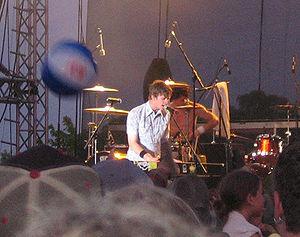
Relient K est un groupe de pop punk chrétien américain, originaire de Canton, en Ohio. Fondé en 1998 par Matt Thiessen, Matt Hoopes et Brian Pittman, son nom provient de Plymouth Reliant K, modèle de voiture du guitariste Matt Hoopes. En 2003, le groupe a reçu deux dove awards et a été nommé aux Grammys pour le Best Gospel Modern Rock Album. Tous les membres actuels sont chrétiens, mais son label de rock chrétien est contesté. À ce sujet, le chanteur principal Matt Thiessen indique dans une interview que la classification du groupe leur est indifférente : « Appelez nous comme vous voulez. On s'en fiche. Nous faisons juste ce que nous faisons. Nous composons ce que nous voulons composer, et la plupart du temps c'est notre cœur et notre foi. »